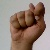
The image shows a hand gesture representing the letter 'T' in Indian Sign Language.